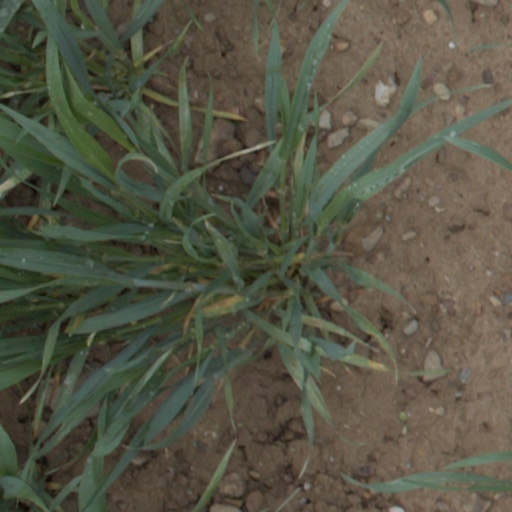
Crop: wheat